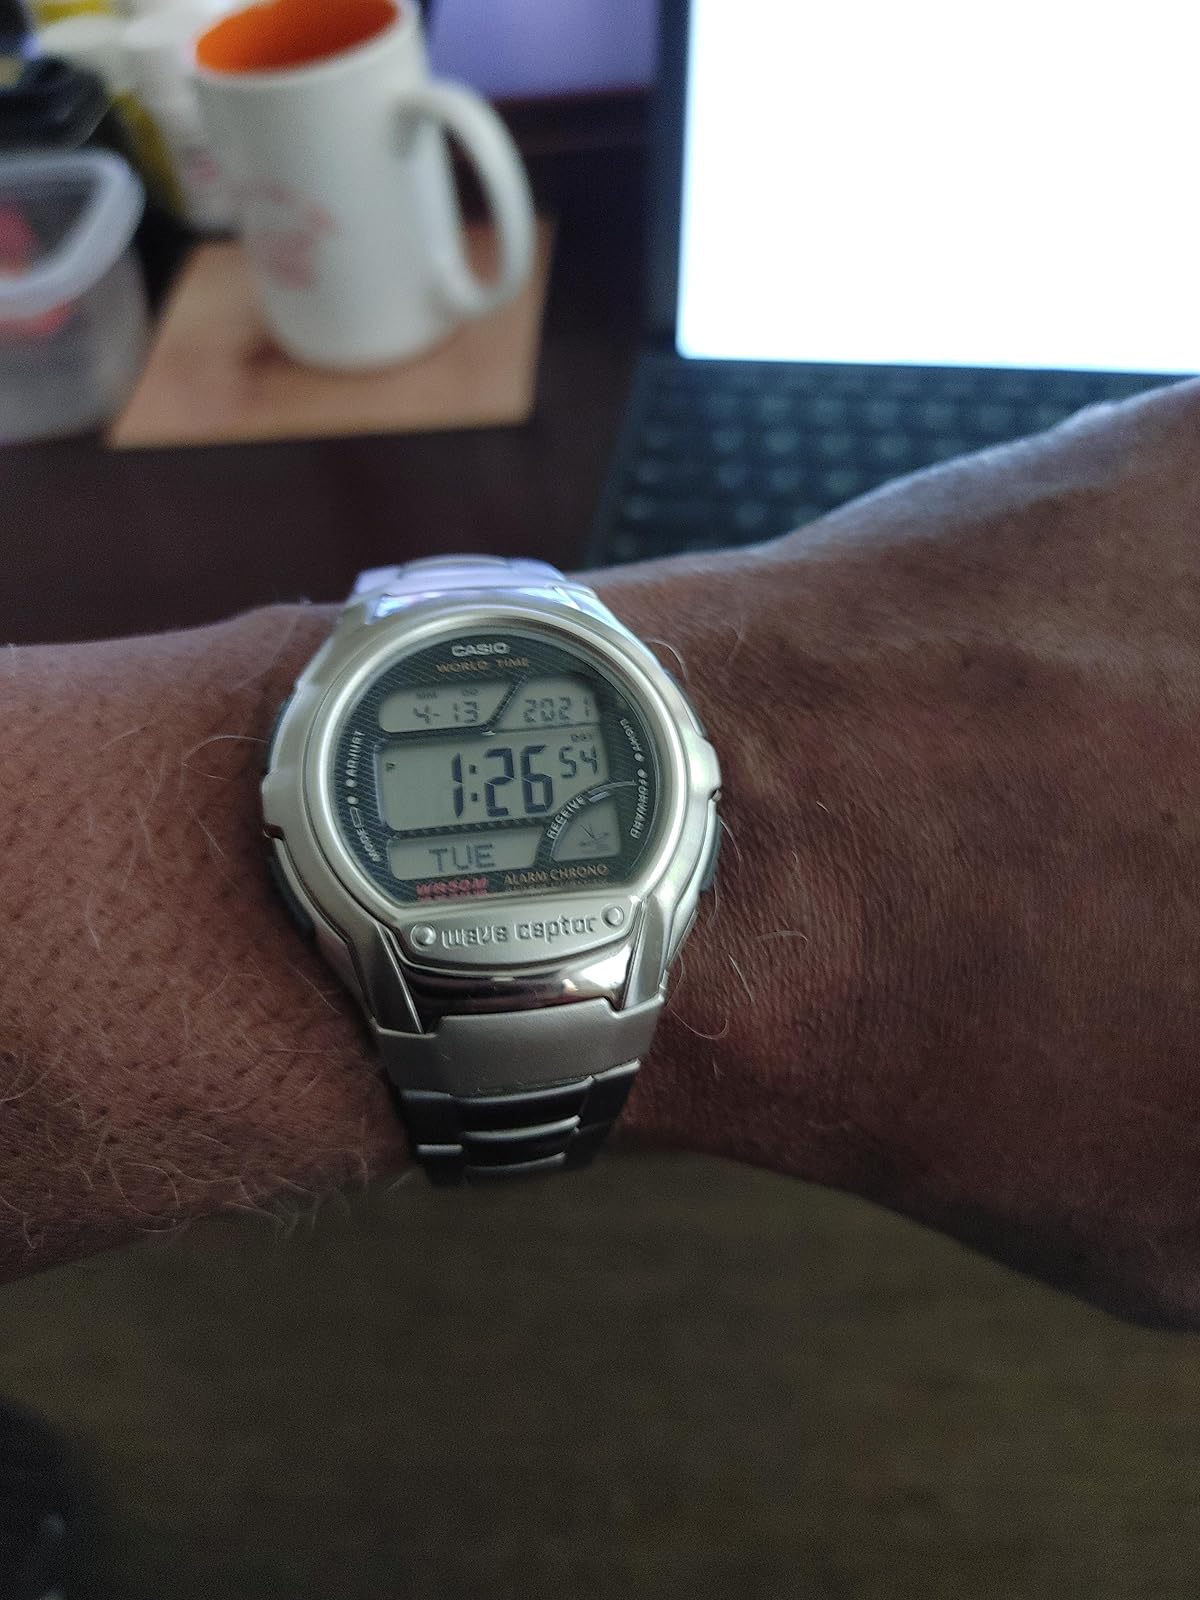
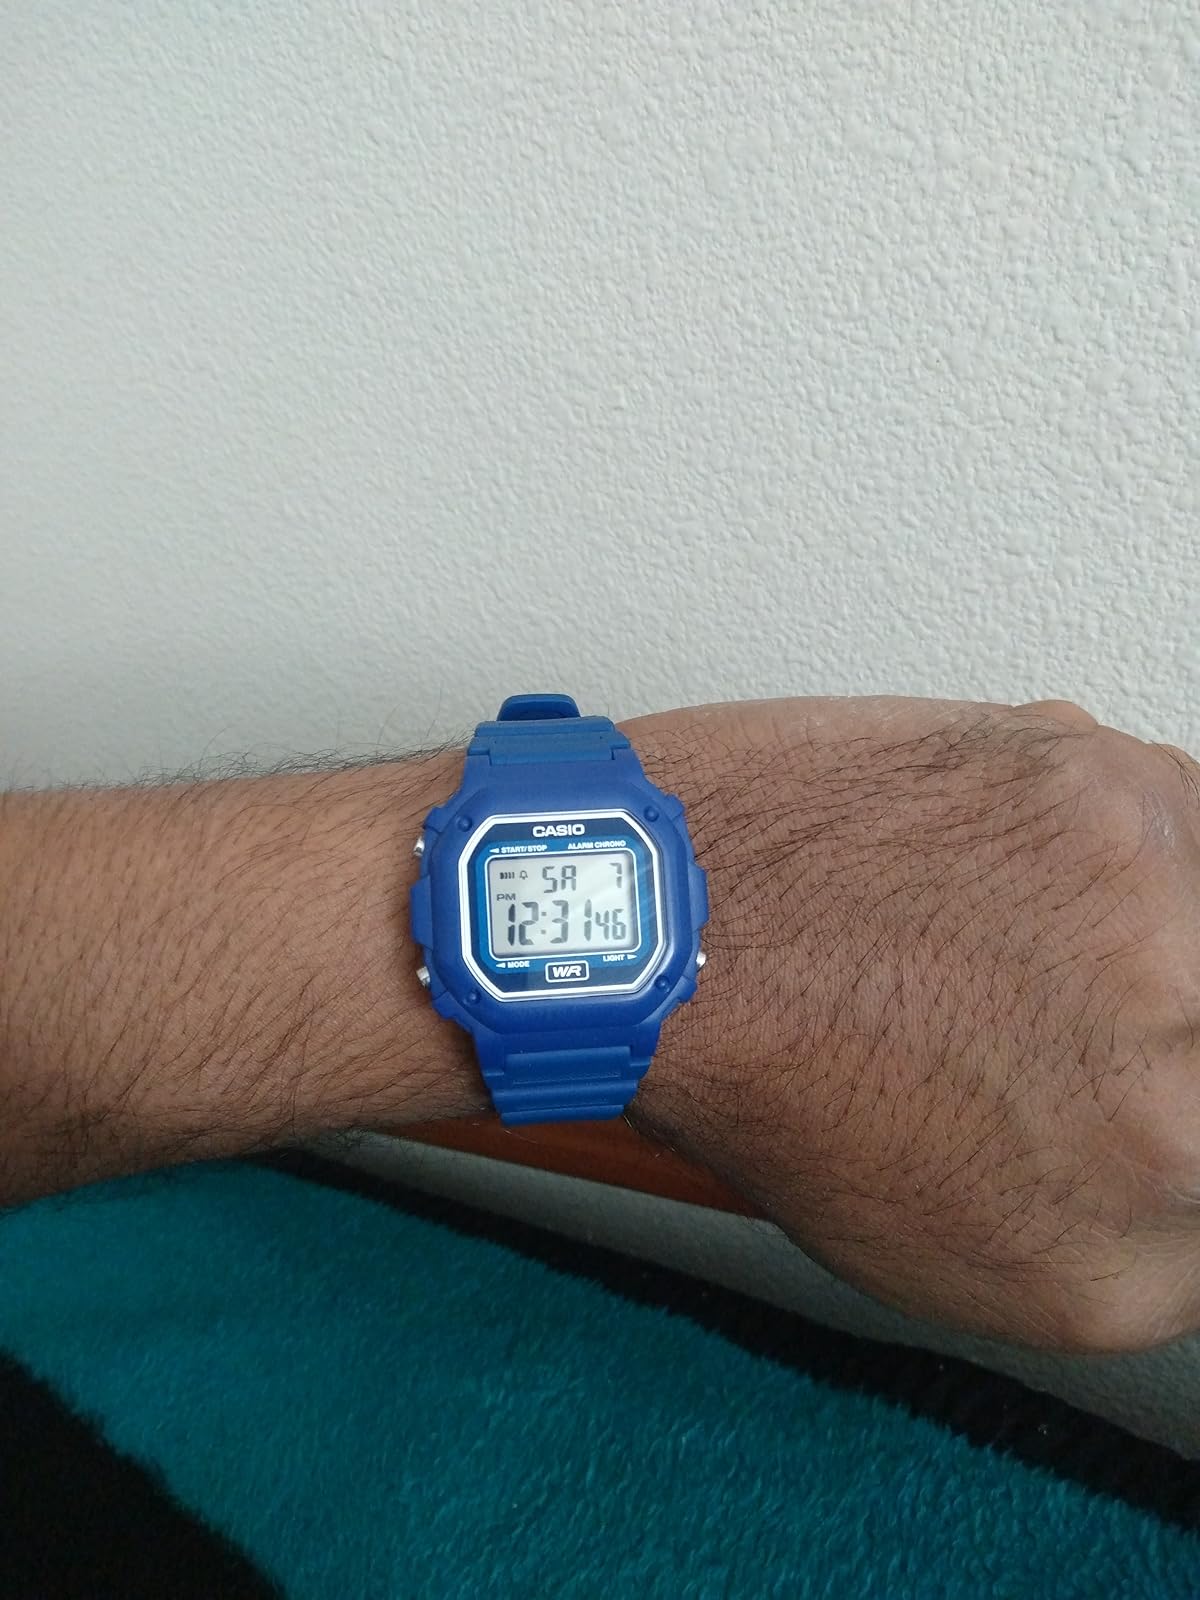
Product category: accessories_watch
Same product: no